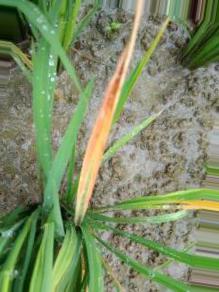
Nhãn: Tungro virus